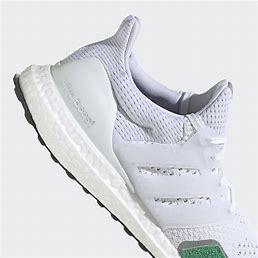
Brand: Adidas
Model: Ultraboost 1